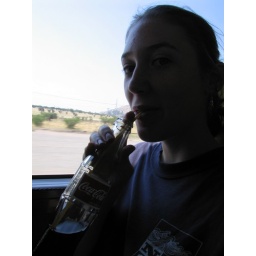
the liquid kind in the glass bottles :-)